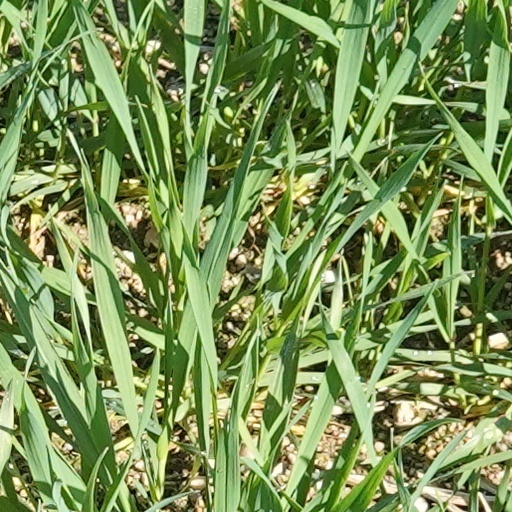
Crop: wheat